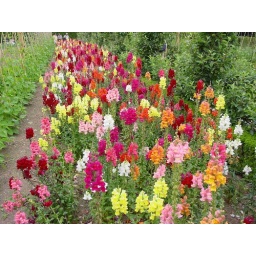
a flower bed in heligan